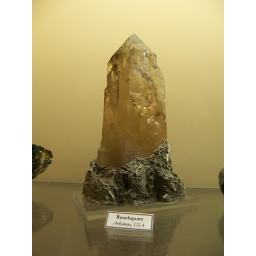
From the mineral floor in the jewelry museum in Pforzheim. Reminds me of some tower or castle in some movie :-)